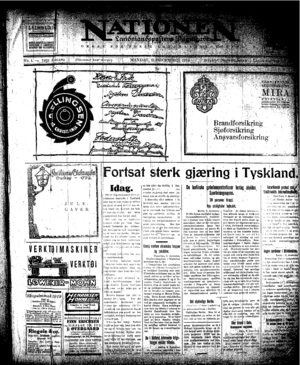
Nationen est un quotidien norvégien publié à Oslo.